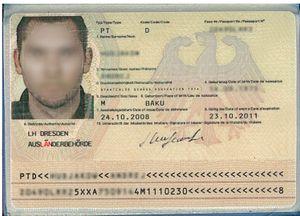
Un document de voyage de la Convention de 1954 est un document de voyage, contrairement à un document de voyage apatride, délivré à une personne en cas de difficulté à obtenir un document de voyage de son pays d'origine La couverture porte les mots document de voyage en anglais et français avec la date de la Convention mais pas les deux bandes figurant au coin supérieur gauche de la couverture des Titre de voyage pour réfugiés.